Molly Strano

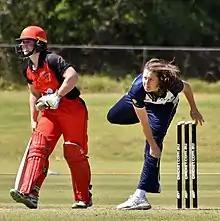
Strano bowling for Victoria, 2018

Her talents also earned her a place in the Commonwealth Bank Shooting Stars squad in 2014-15 and her miserly performances have ensured she should enter into calculations for future Southern Stars teams.